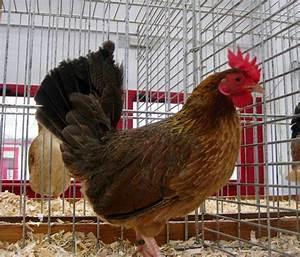
chicken